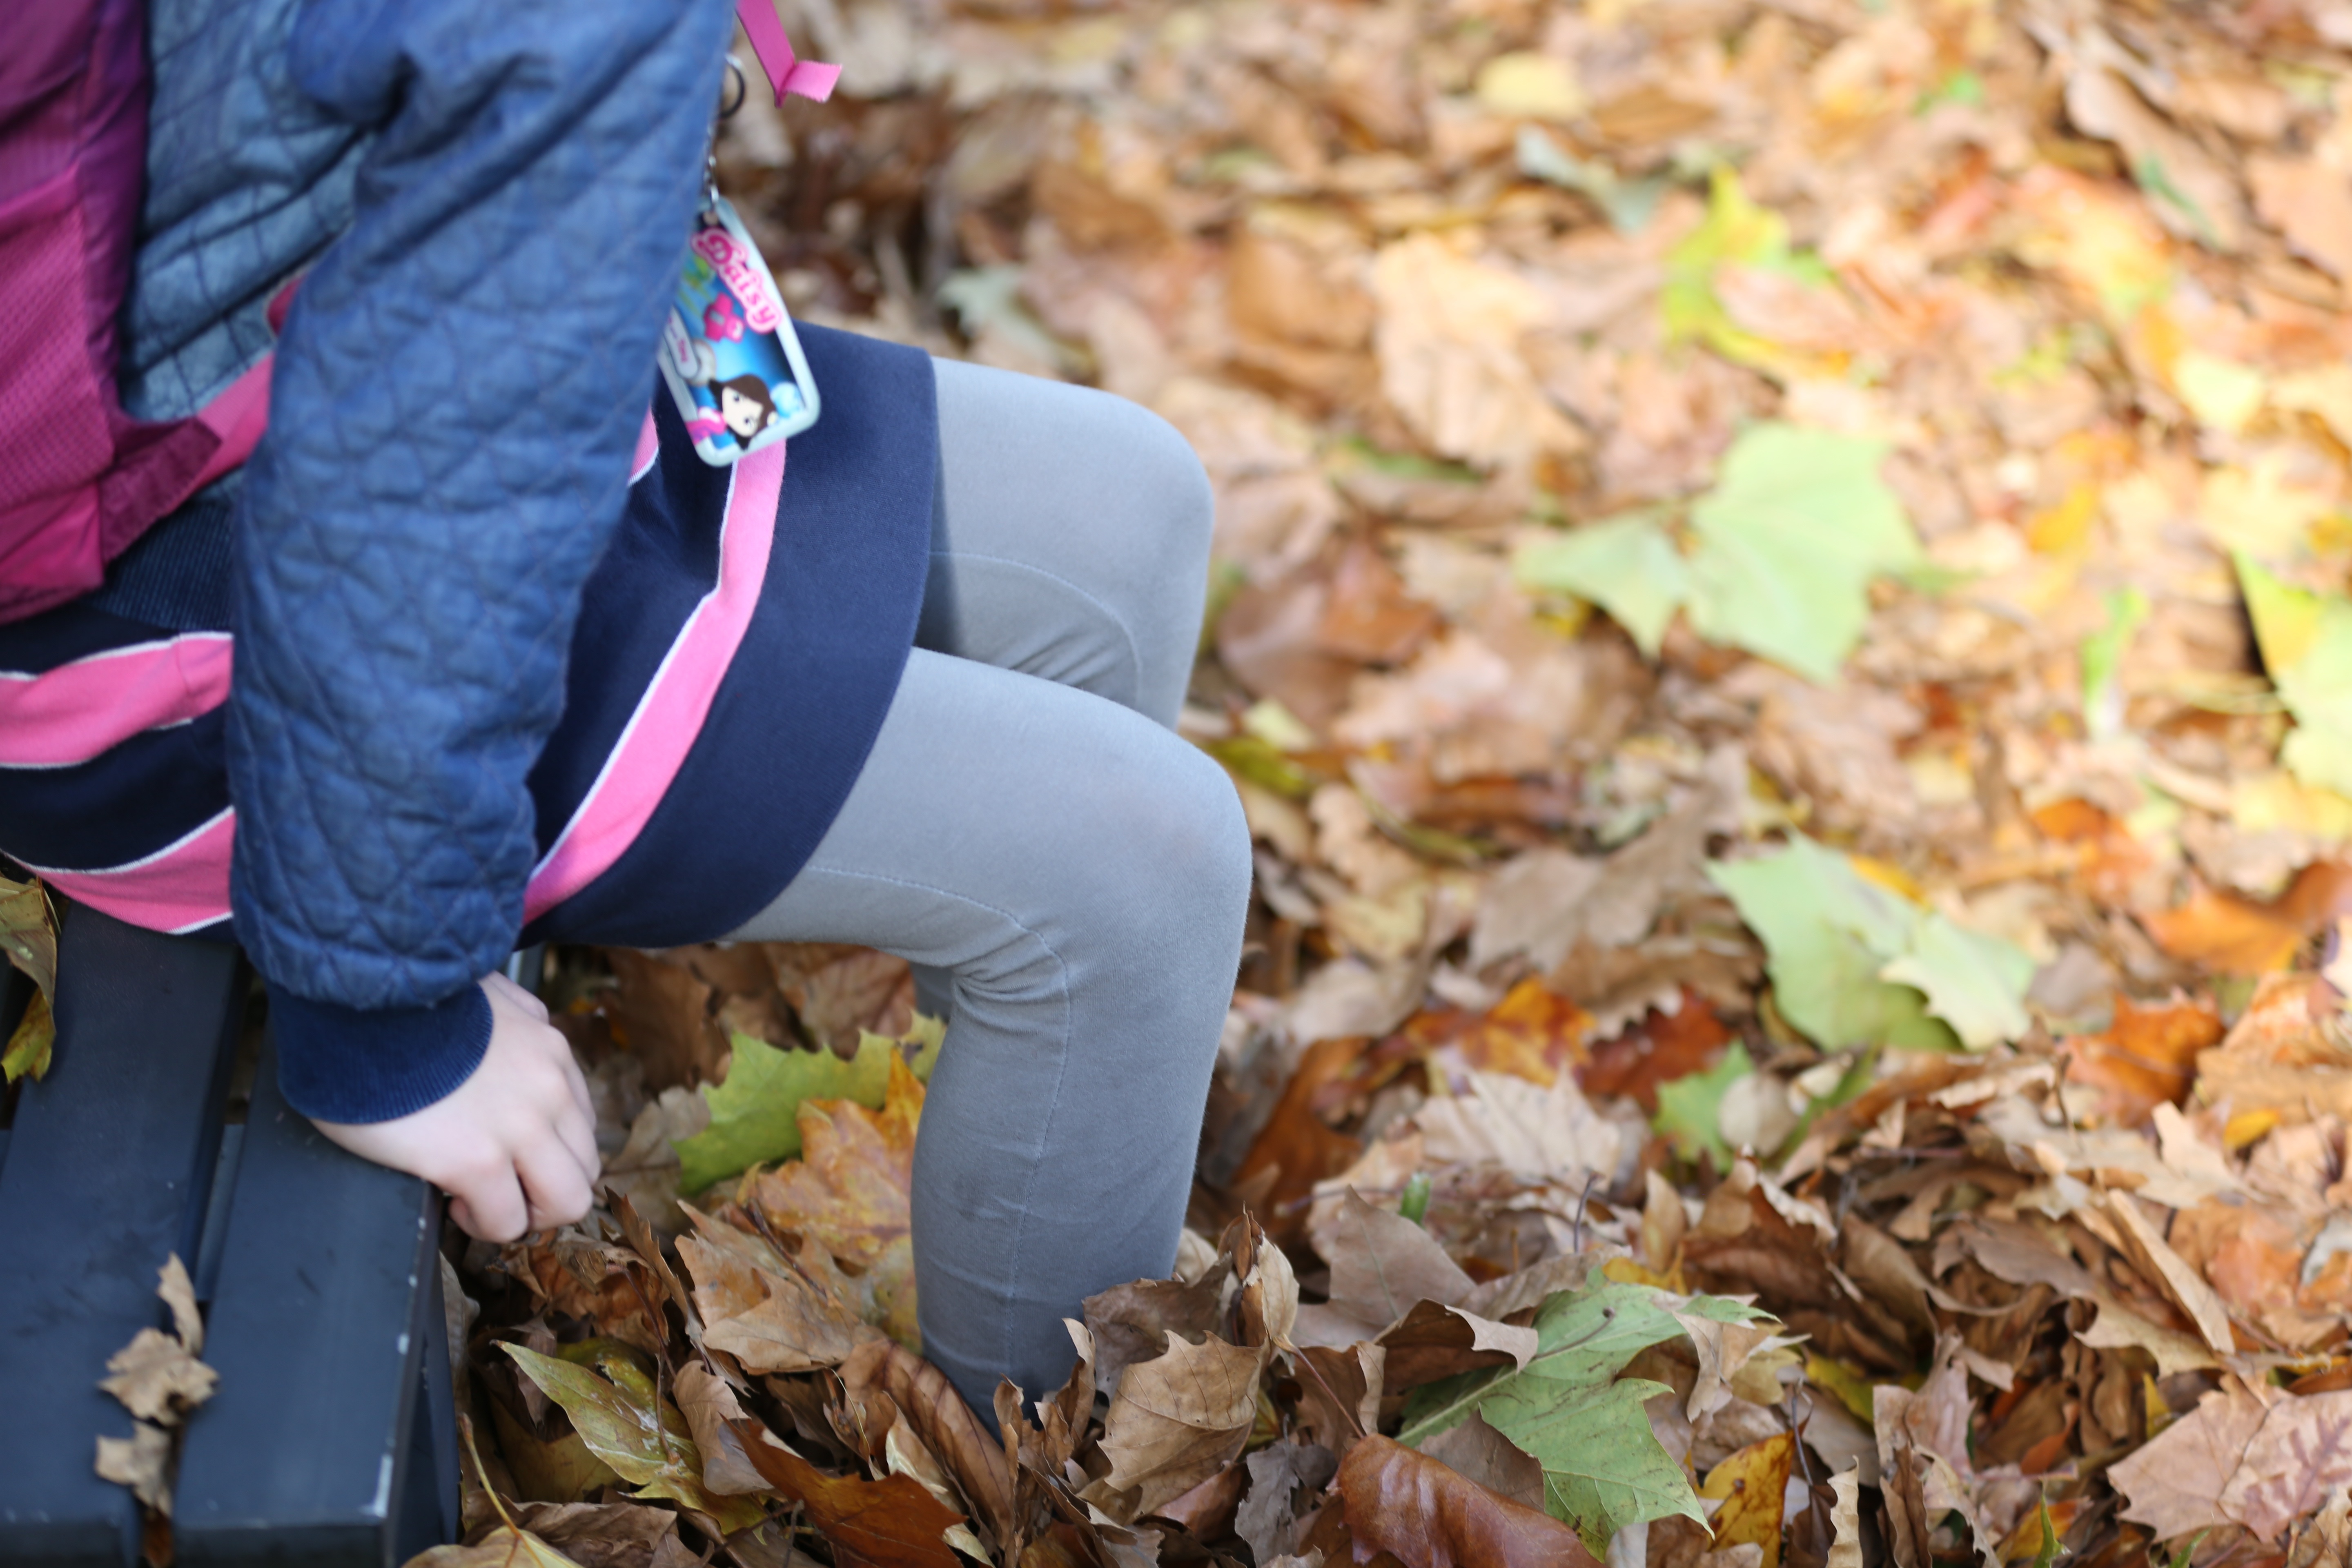
leaf, dish, food, spring, autumn, season